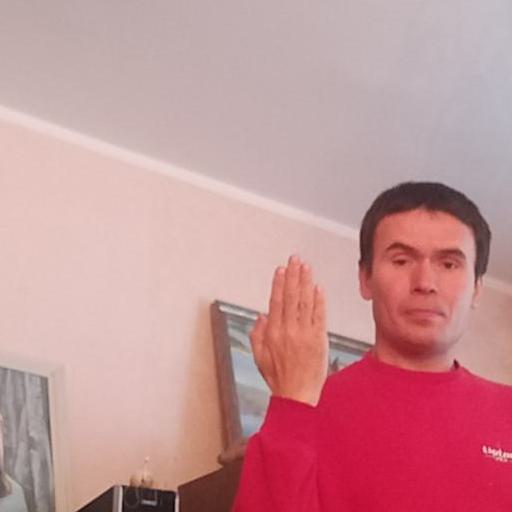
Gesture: stop_inverted